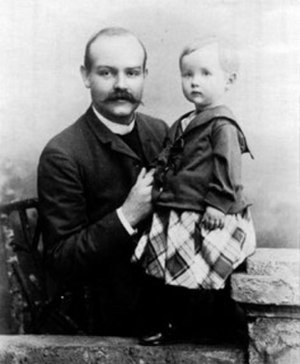
Johannes Weiß
Johannes Weiß var en tysk evangelisk teolog, søn af Bernhard Weiß.